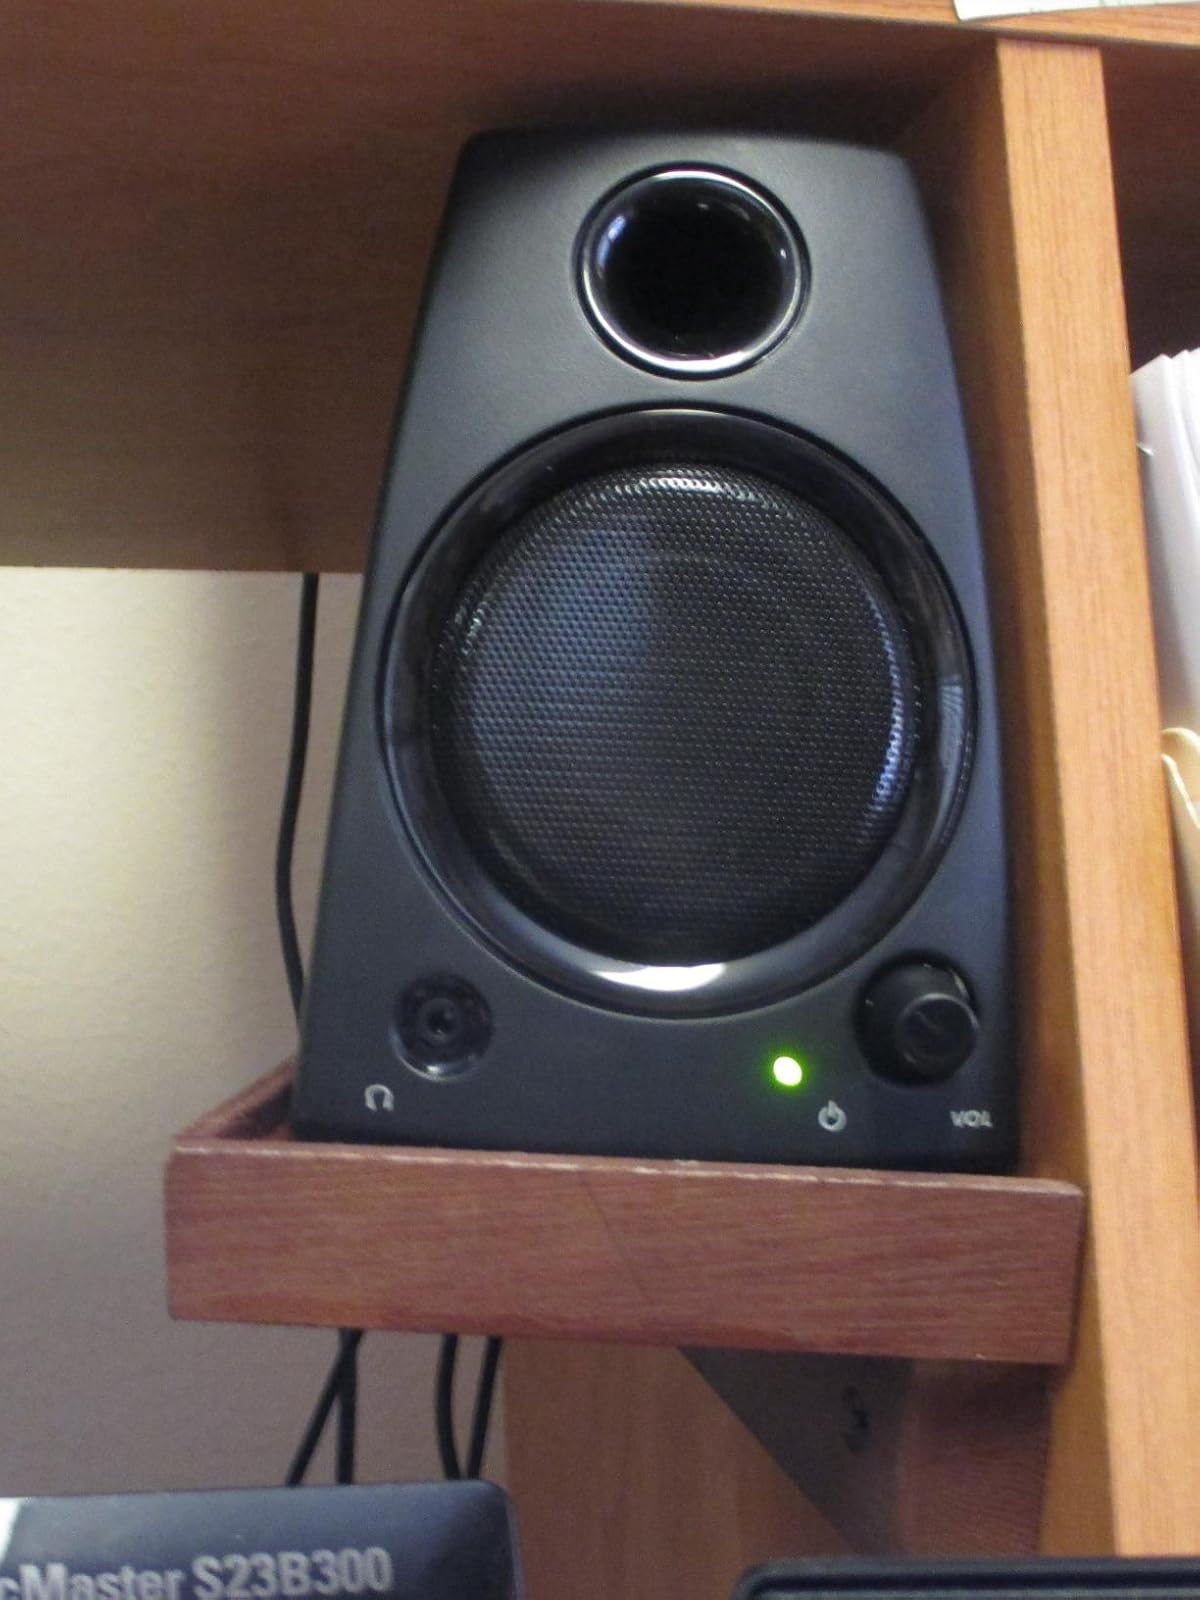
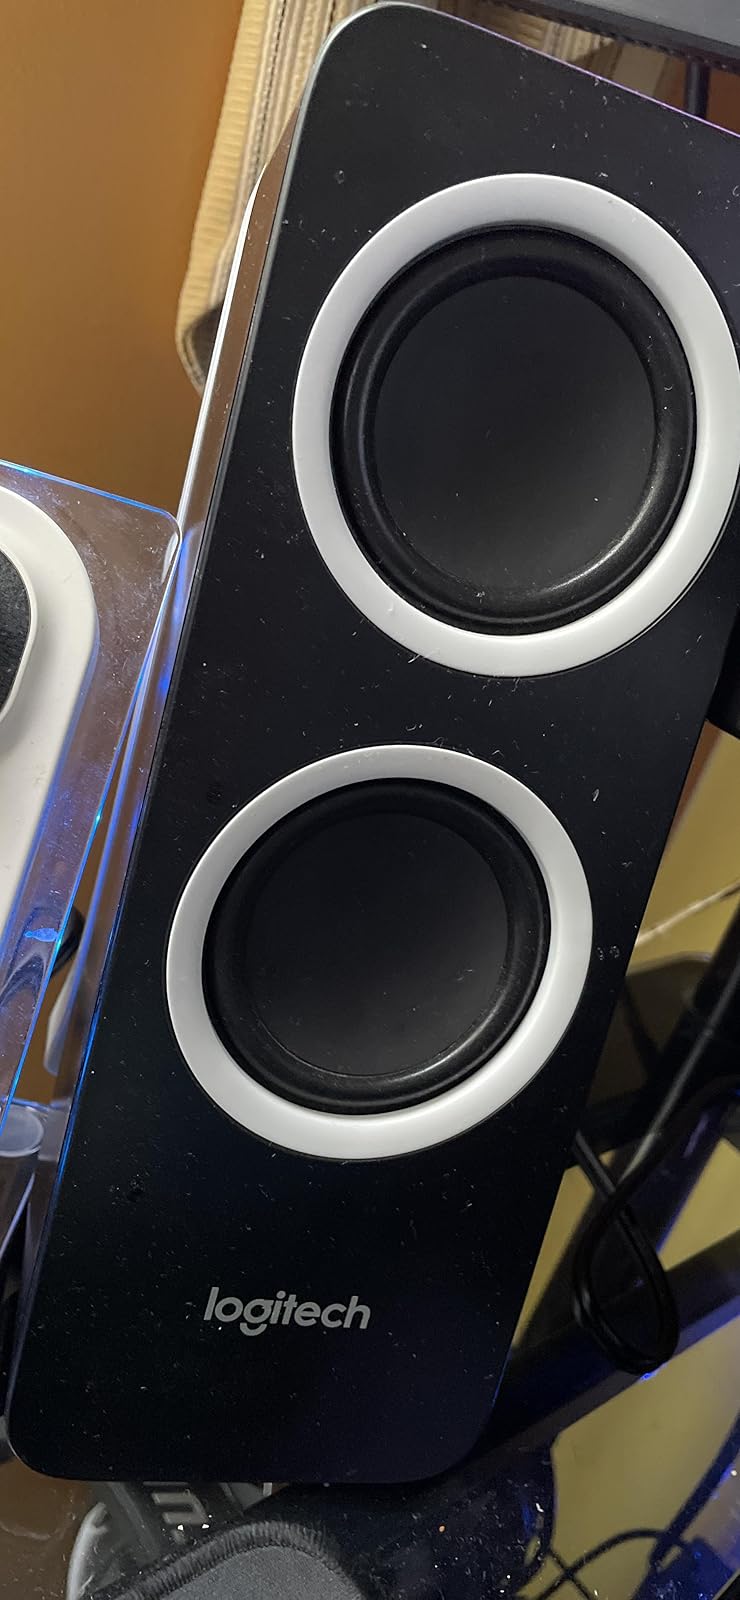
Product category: speaker
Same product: no